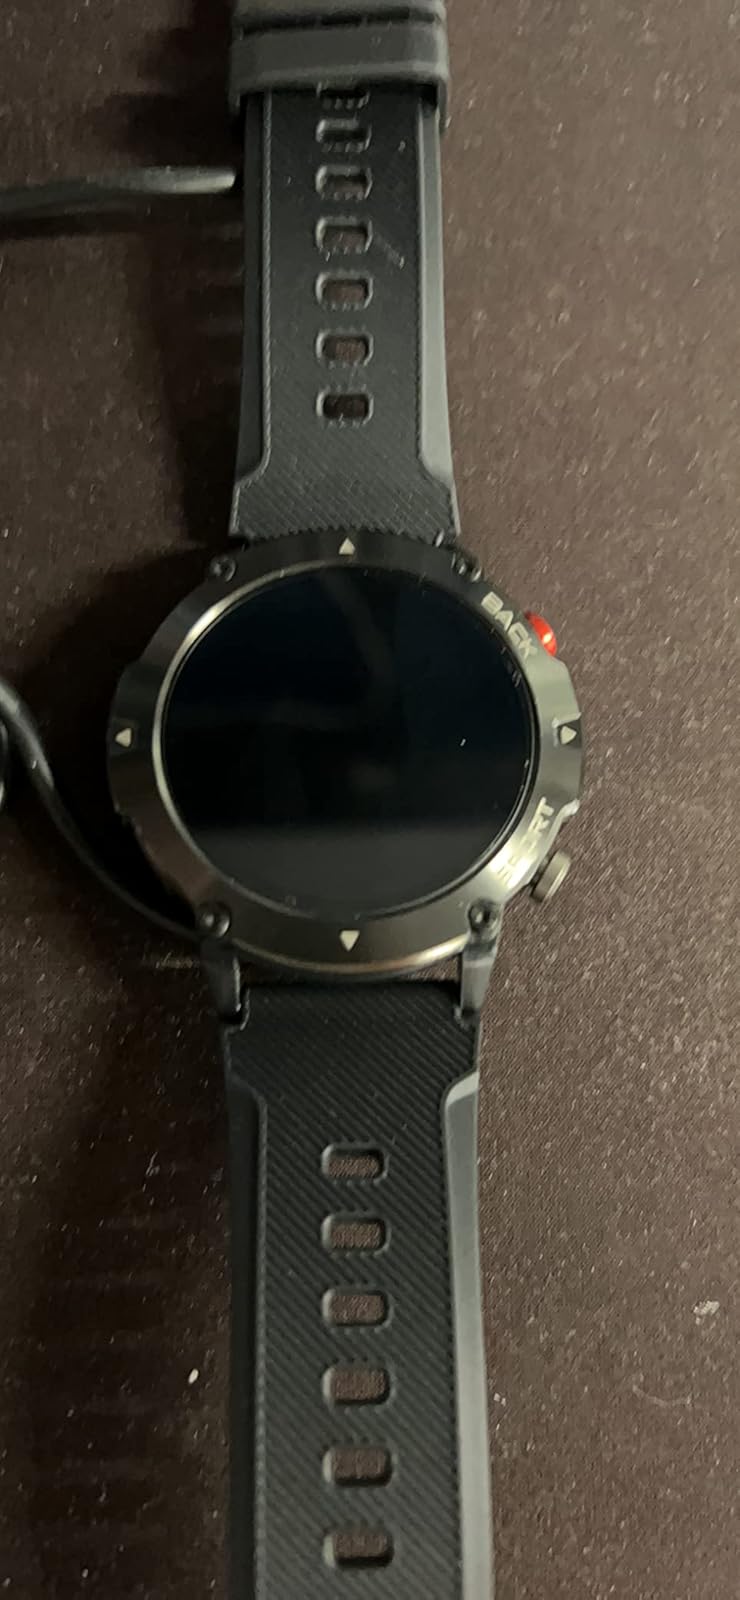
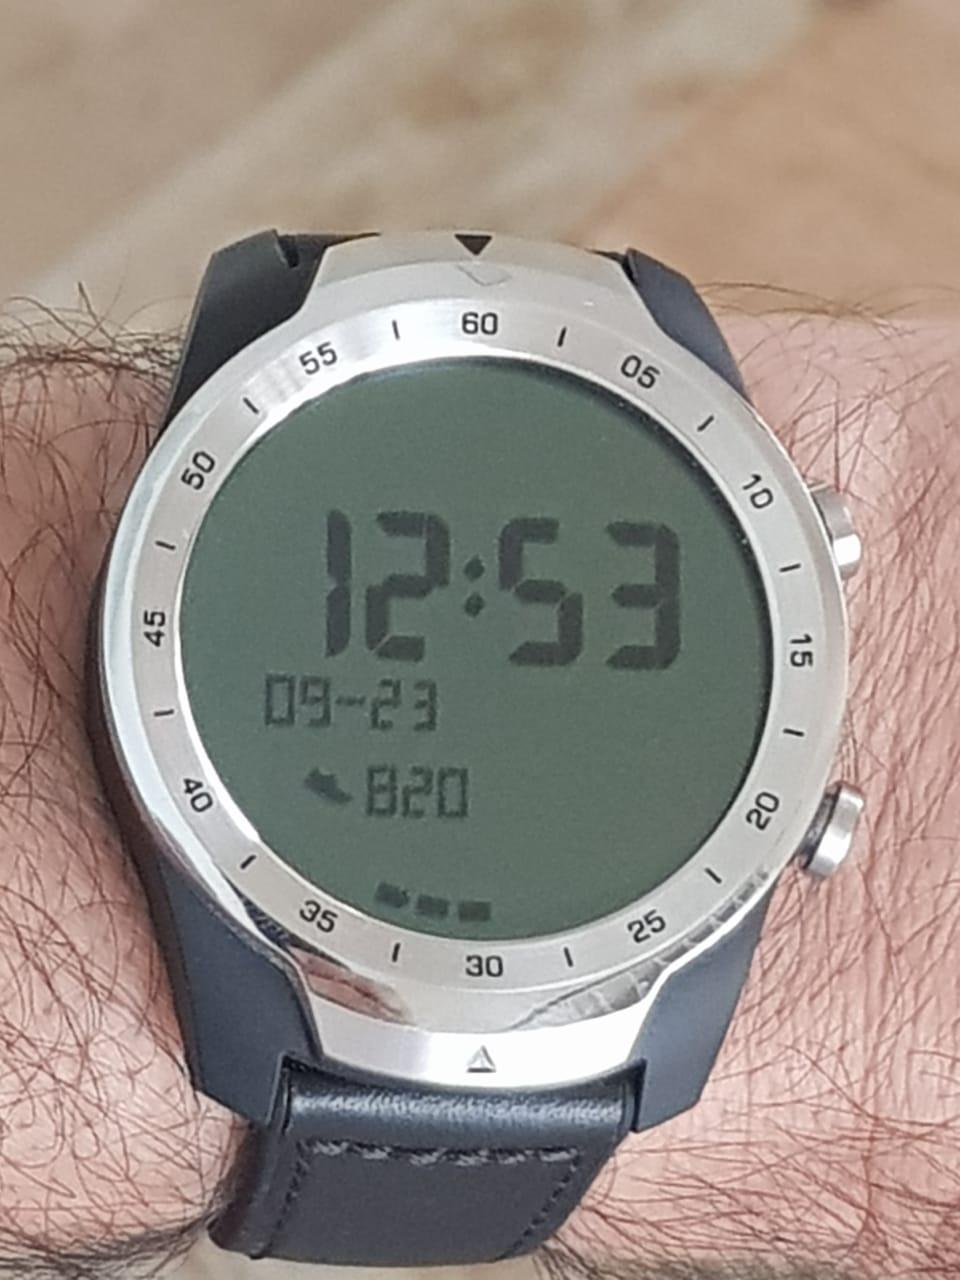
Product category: smartwatch
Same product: no